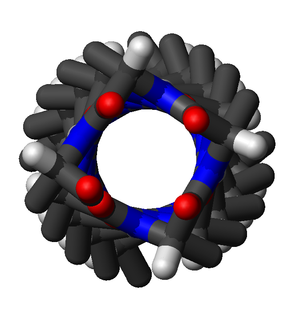
Une hélice π est un type de structure secondaire des protéines. Cette structure secondaire, supposée rare, est en réalité observée dans 15 % des structures de protéines sous forme d'hélices π courtes. Elles sont formées par l'insertion d'un seul résidus d'acide aminé dans une hélice α et correspondrait à une adaptation évolutive. L'insertion d'un acide aminé au sein d'une hélice est énergétiquement déstabilisante ; les hélices π sont conservées lorsqu'elles apportent un avantage fonctionnel à la protéine, ce qui explique également leur position généralement à proximité du site actif des protéines.